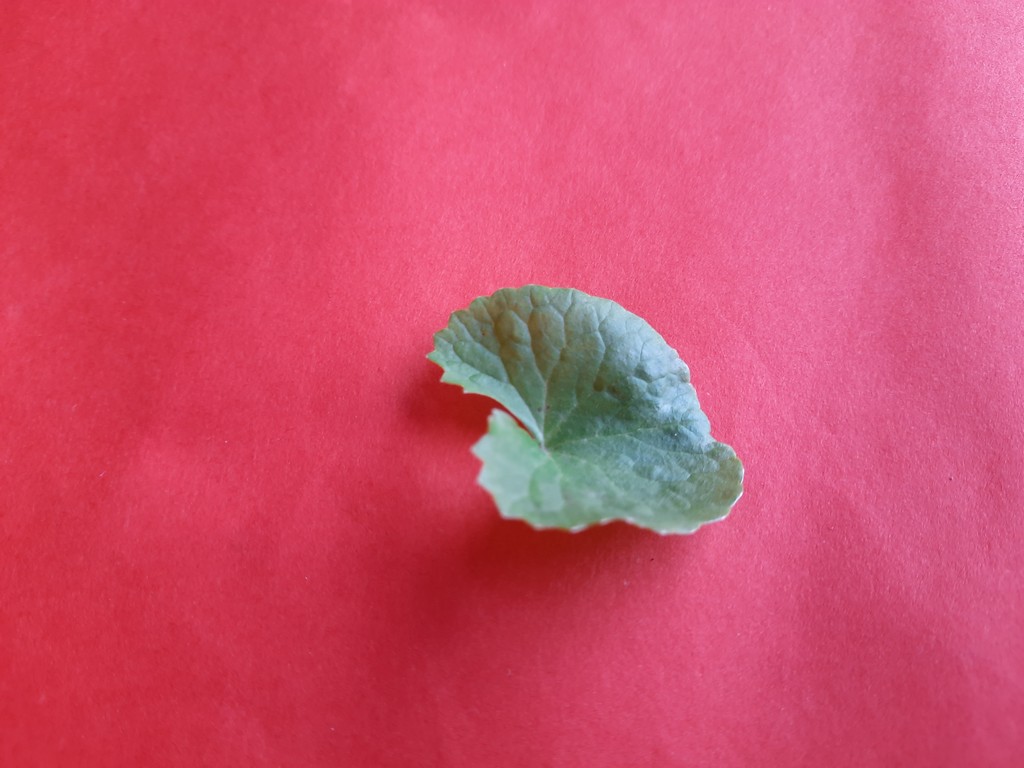
Label: Healthy